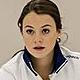
Age: 17